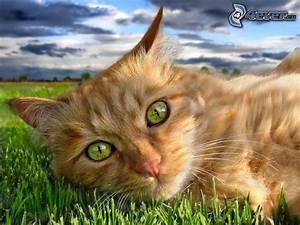
Label: cat